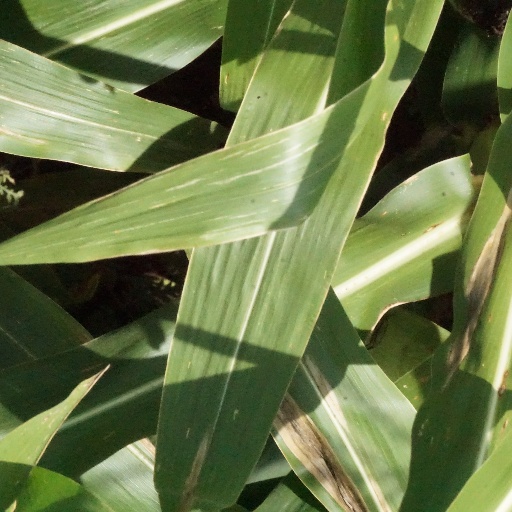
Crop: maize; corn